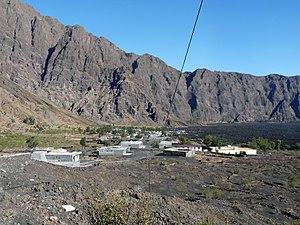
Chã das Caldeiras (île de Fogo, Cap-Vert)